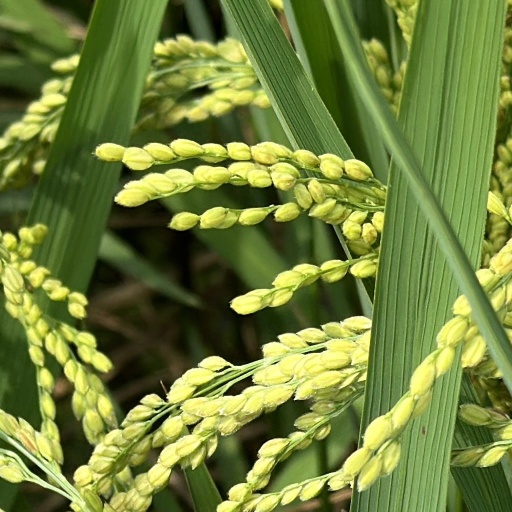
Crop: rice